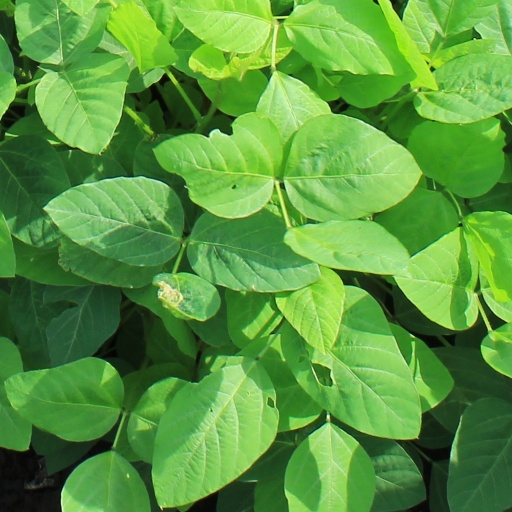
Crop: soybean